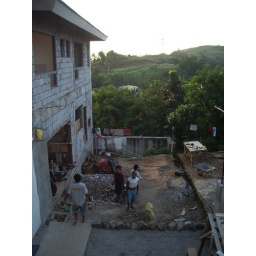
My house on the hill in Antipolo.